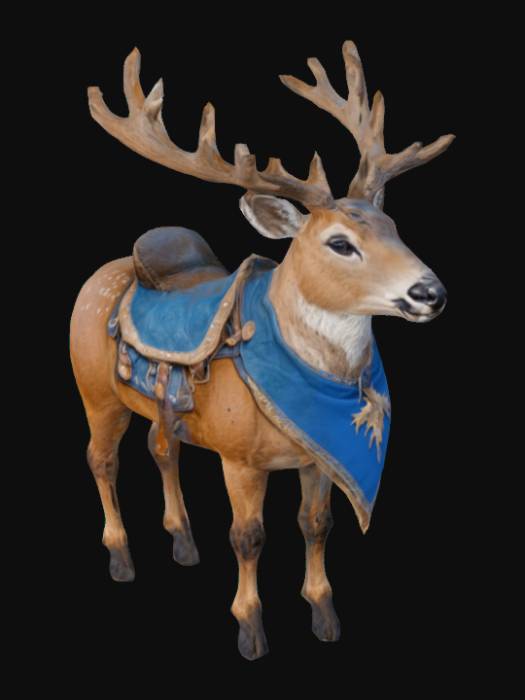
미적 점수 (1~10점): 1